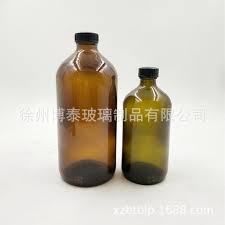
Label: glass